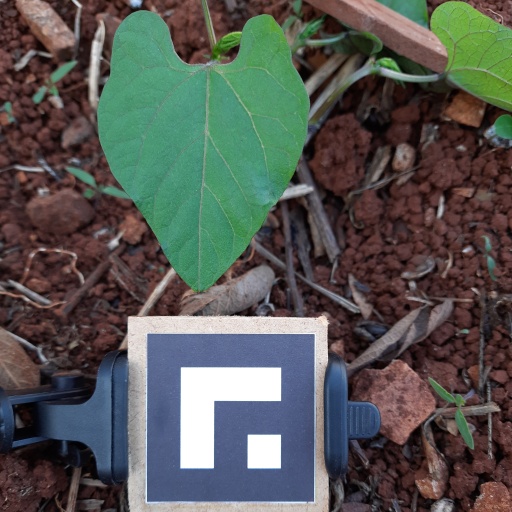
Observations: wavy surface, no eating holes, under shade